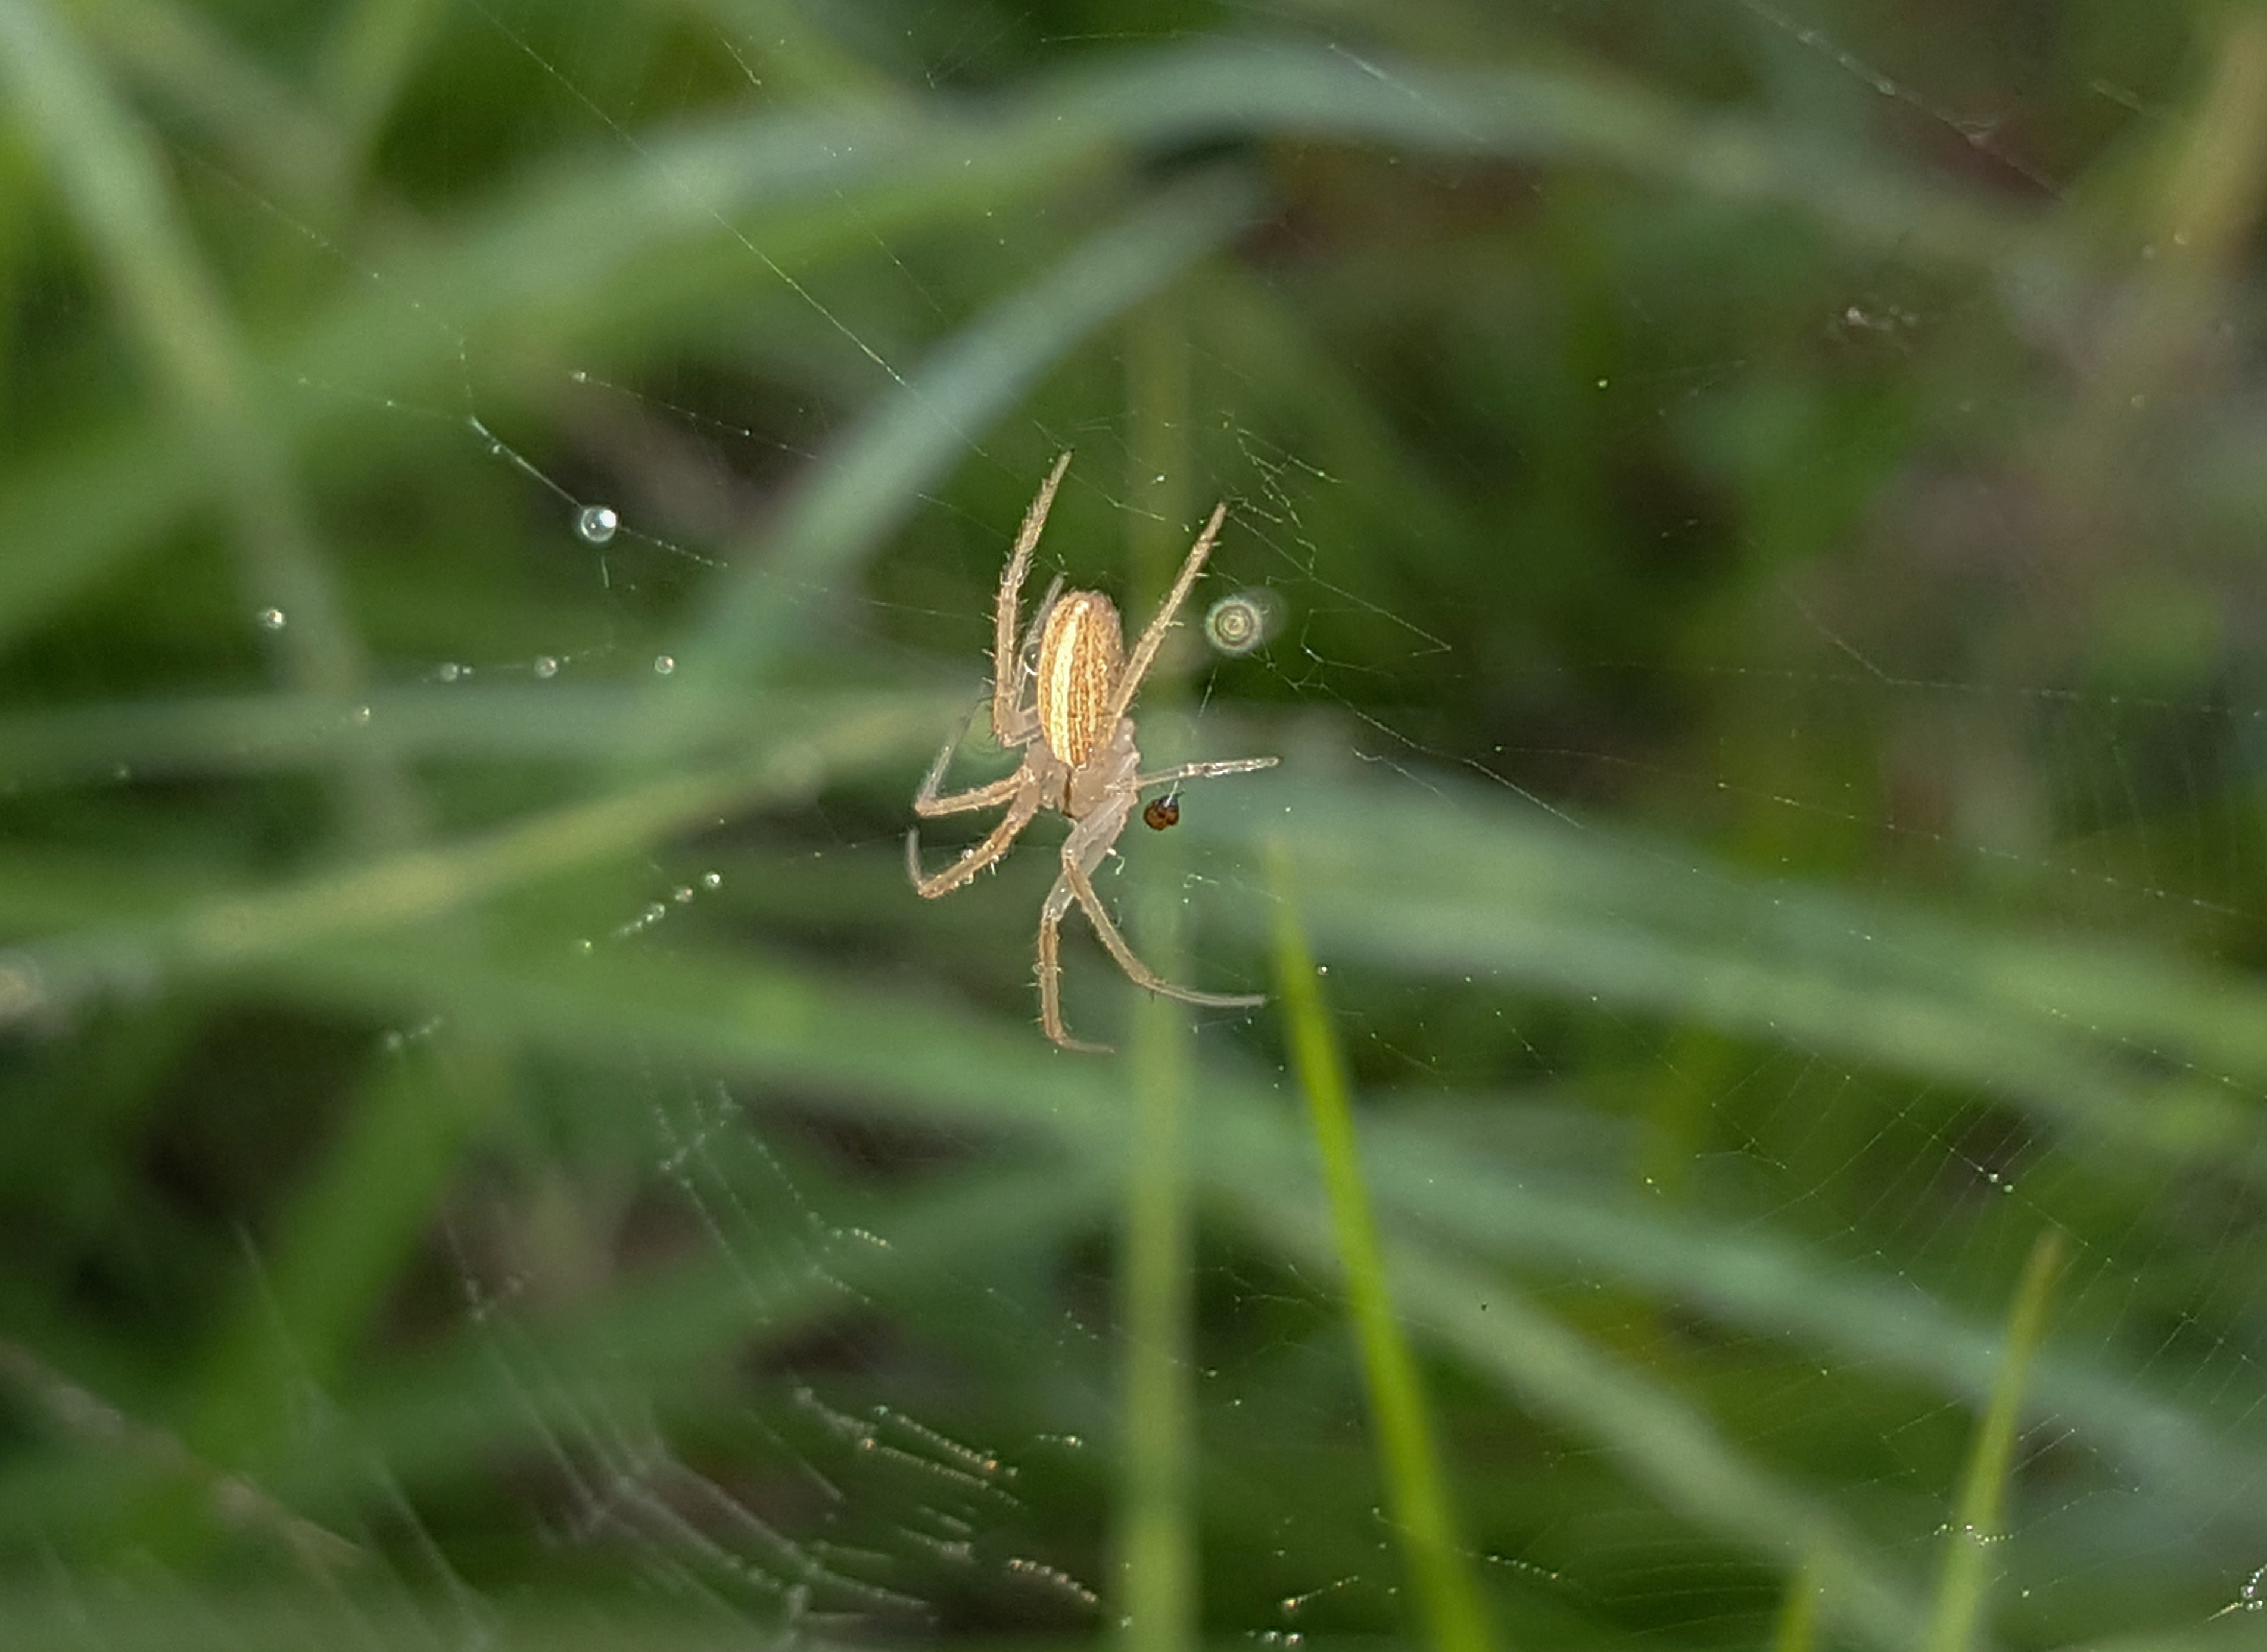
nature, grass, bokeh, photography, meadow, leaf, flower, spiderweb, web, green, flora, fauna, invertebrate, close up, spider, sticky, arachnid, creepy, moisture, afraid, macro photography, dew drops, araneus, field orbweaver, creepy crawly, larinia borealis, grass family, plant stem, orb weaver spider